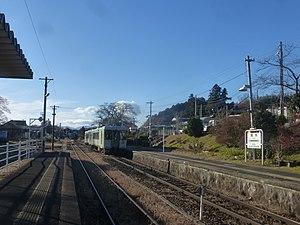
La ligne Ban'etsu Est est une ligne ferroviaire exploitée par la East Japan Railway Company, dans la préfecture de Fukushima au Japon. Elle relie la gare d'Iwaki à Iwaki à la gare de Kōriyama à Kōriyama.